Kearns, Utah

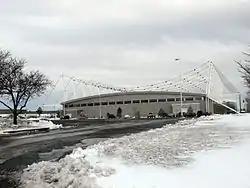
Utah Olympic Oval

According to estimates from the Kem C. Gardner Policy Institute of the University of Utah, as of 2015, there were 36,530 people in Kearns. The racial makeup of the county was 60.2% non-Hispanic White, 0.9% Black, 0.8% Native American, 2.1% Asian, 2.0% Pacific Islander, and 2.4% from two or more races. 31.7% of the population were Hispanic or Latino of any race.